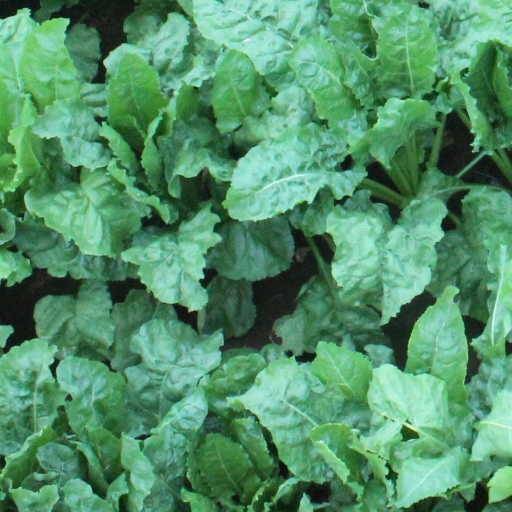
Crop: sugar beet